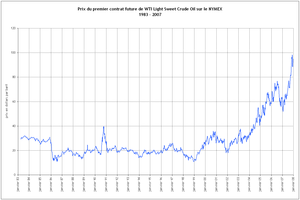
Historique des prix du pétrole brut 1983-2007 Русский: Динамика мировых цен на сырую нефть с 1983 по 2007 год
L'exploitation du pétrole remonte à une époque ancienne, mais son importance, commerciale et industrielle, croît à partir du XIXᵉ siècle pour connaître au XXᵉ siècle un essor économique et aussi une succession de crises.
L'édition 2008 du Mondial de l'automobile de Paris est un salon international de l'automobile qui s'est tenu du 4 octobre au 19 octobre 2008 à la Porte de Versailles, à Paris.